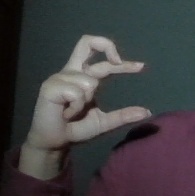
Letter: thal